Manmohan Bawa

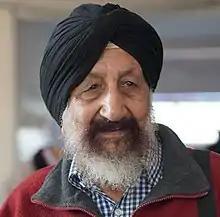

Manmohan Bawa is a writer, painter and a cartographer from Punjab and Himachal Pradesh, India. He has written novels, anthologies of short stories, travelogues, travel guides in addition to publishing trekking maps of some Himalayan regions.